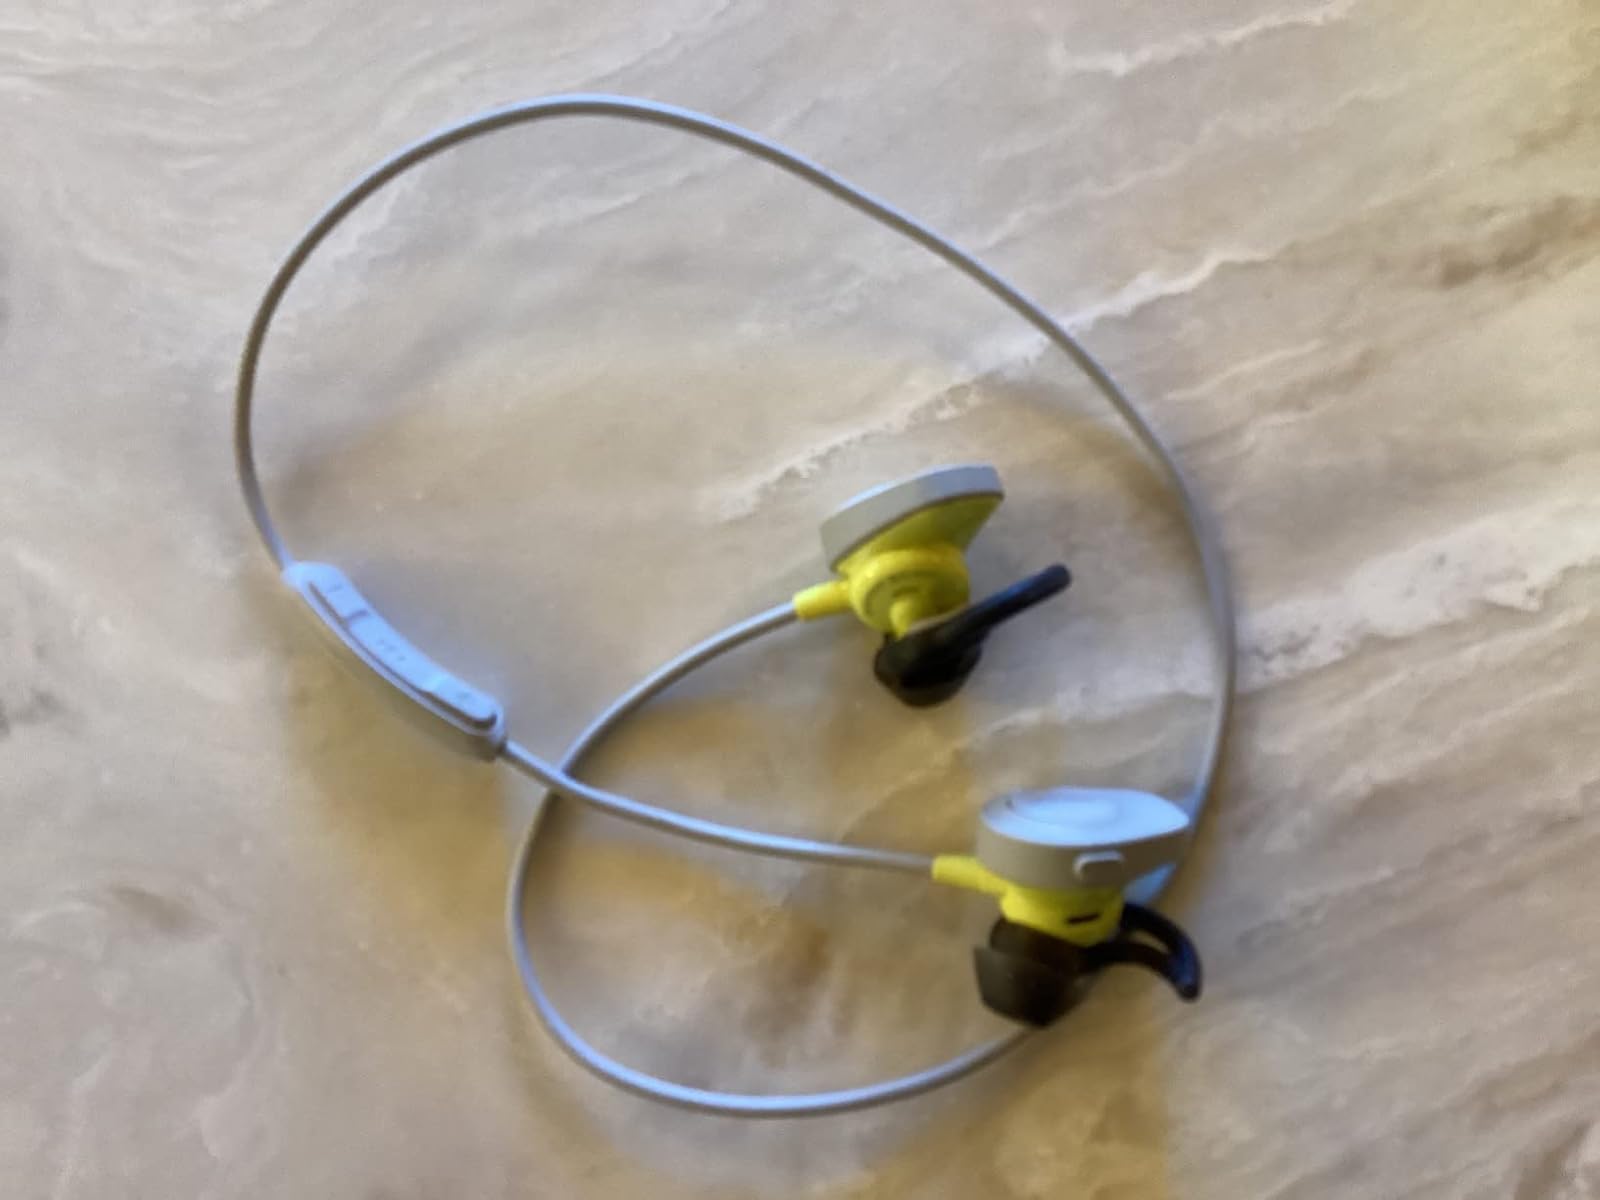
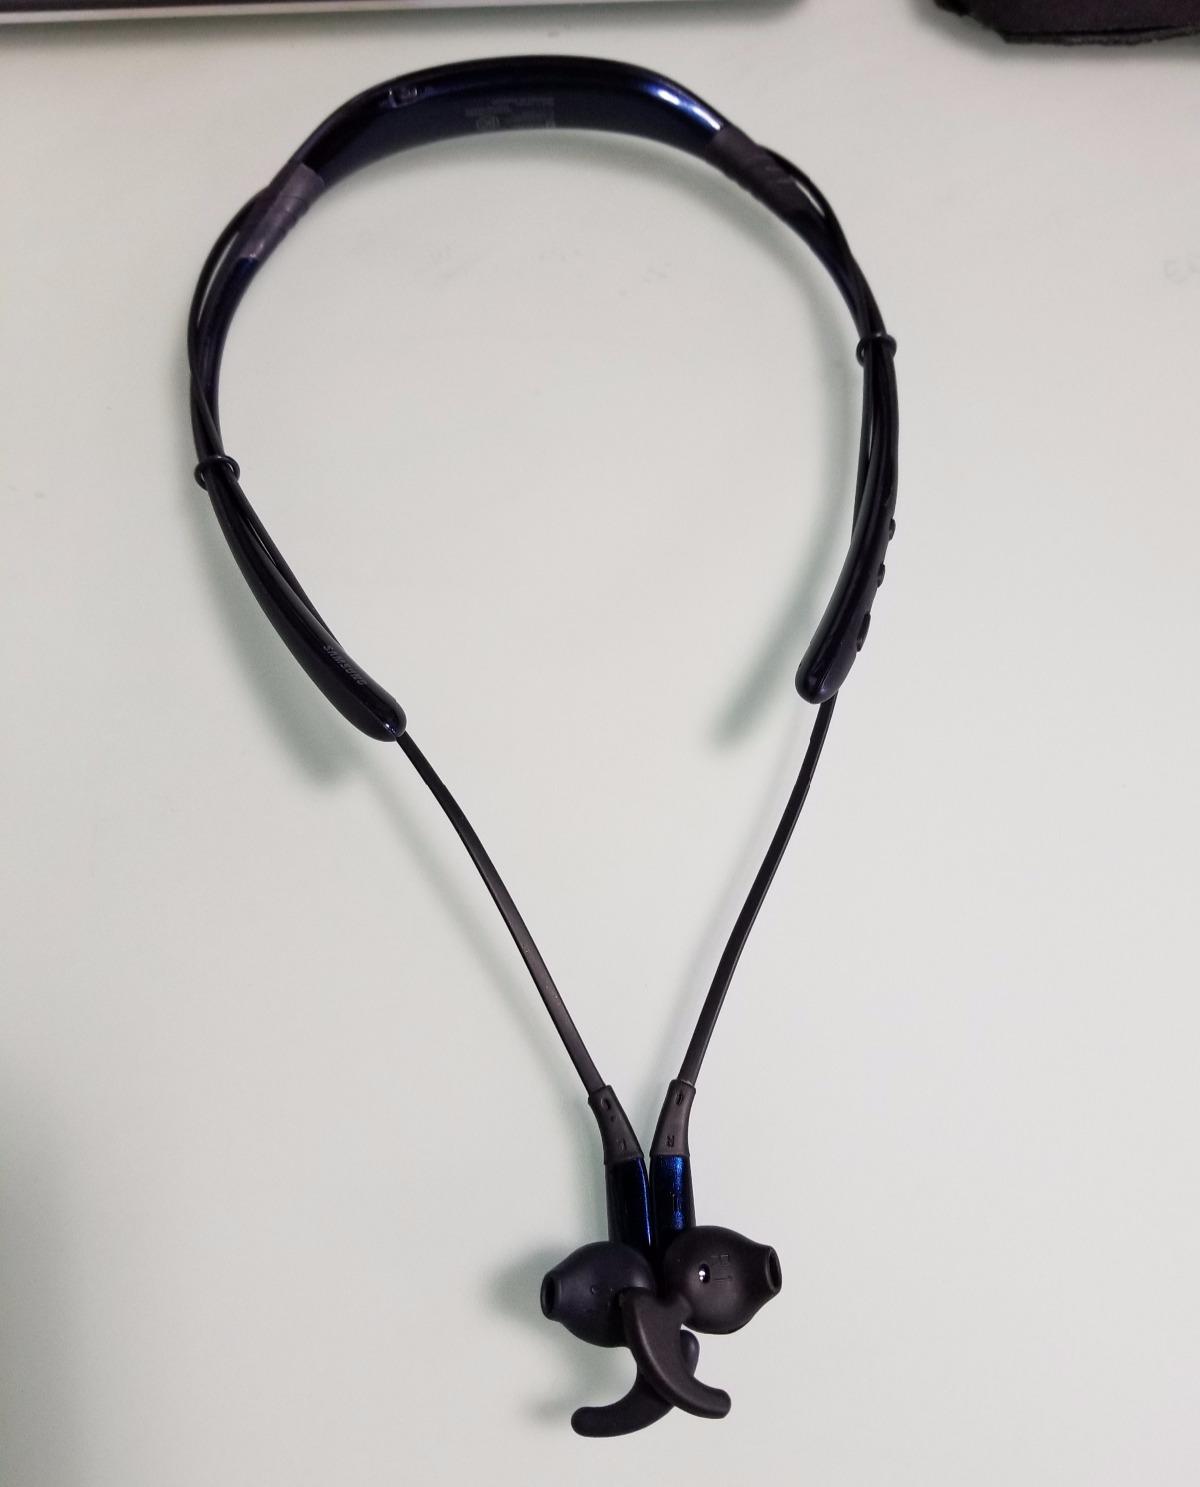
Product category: headphones
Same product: no